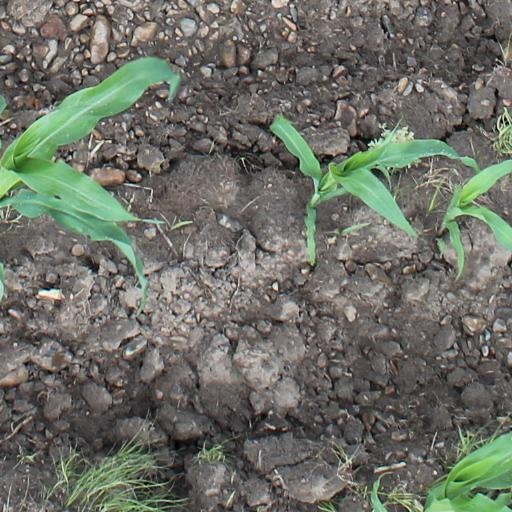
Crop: maize; corn